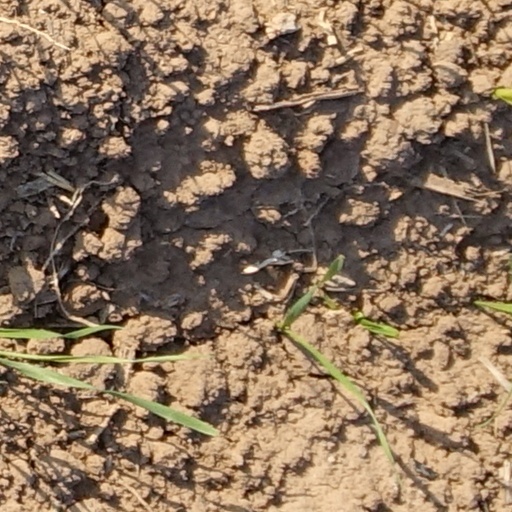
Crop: wheat